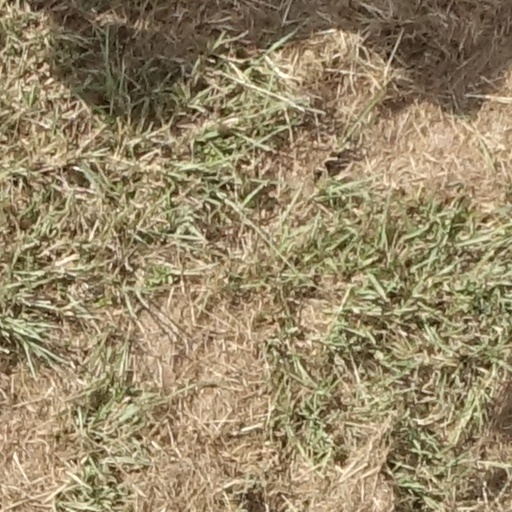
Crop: sorghum